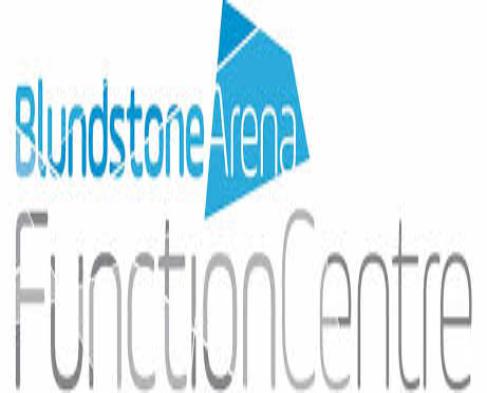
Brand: Blundstone
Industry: Clothes